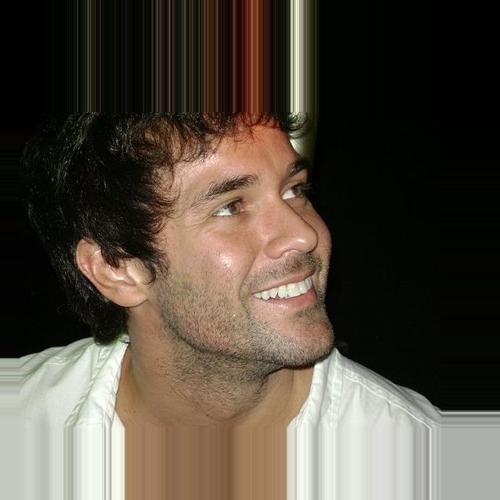
Age: 30